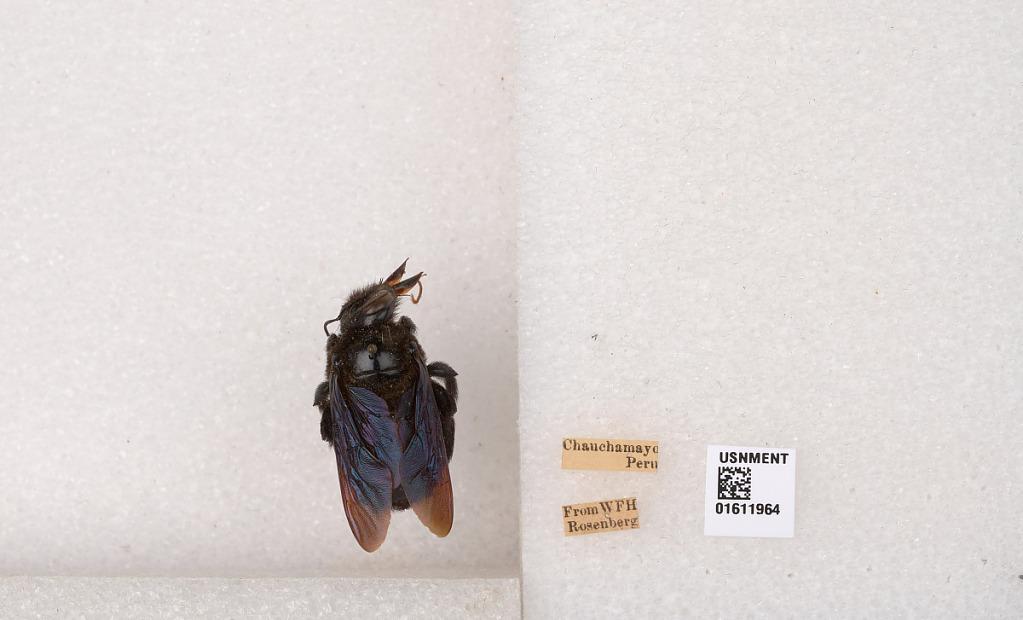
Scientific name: Xylocopa
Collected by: H. Evans & D. Anderson
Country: Peru
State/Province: Cusco
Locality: Chauchamayo (Quebrada Chauchamayo)